Muscle Atrophy Research and Exercise System

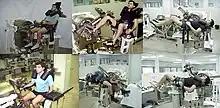

The main electro-mechanical box contains the powerful MARES direct drive motor which provides the core mechanical stimulus of the facility. The motor is capable of producing torques in the range of 3 Nm to 900 Nm. To give some examples of common torque values from "everyday life", a Black and Decker Cordless drill has about 12 Nm of torque, a 20 cm wrench with 120 N of force applied gives 24 Nm of torque and a 2002 Ford Focus ZTS running at 4500 RPM has 183 Nm of torque.